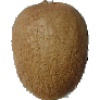
Label: images